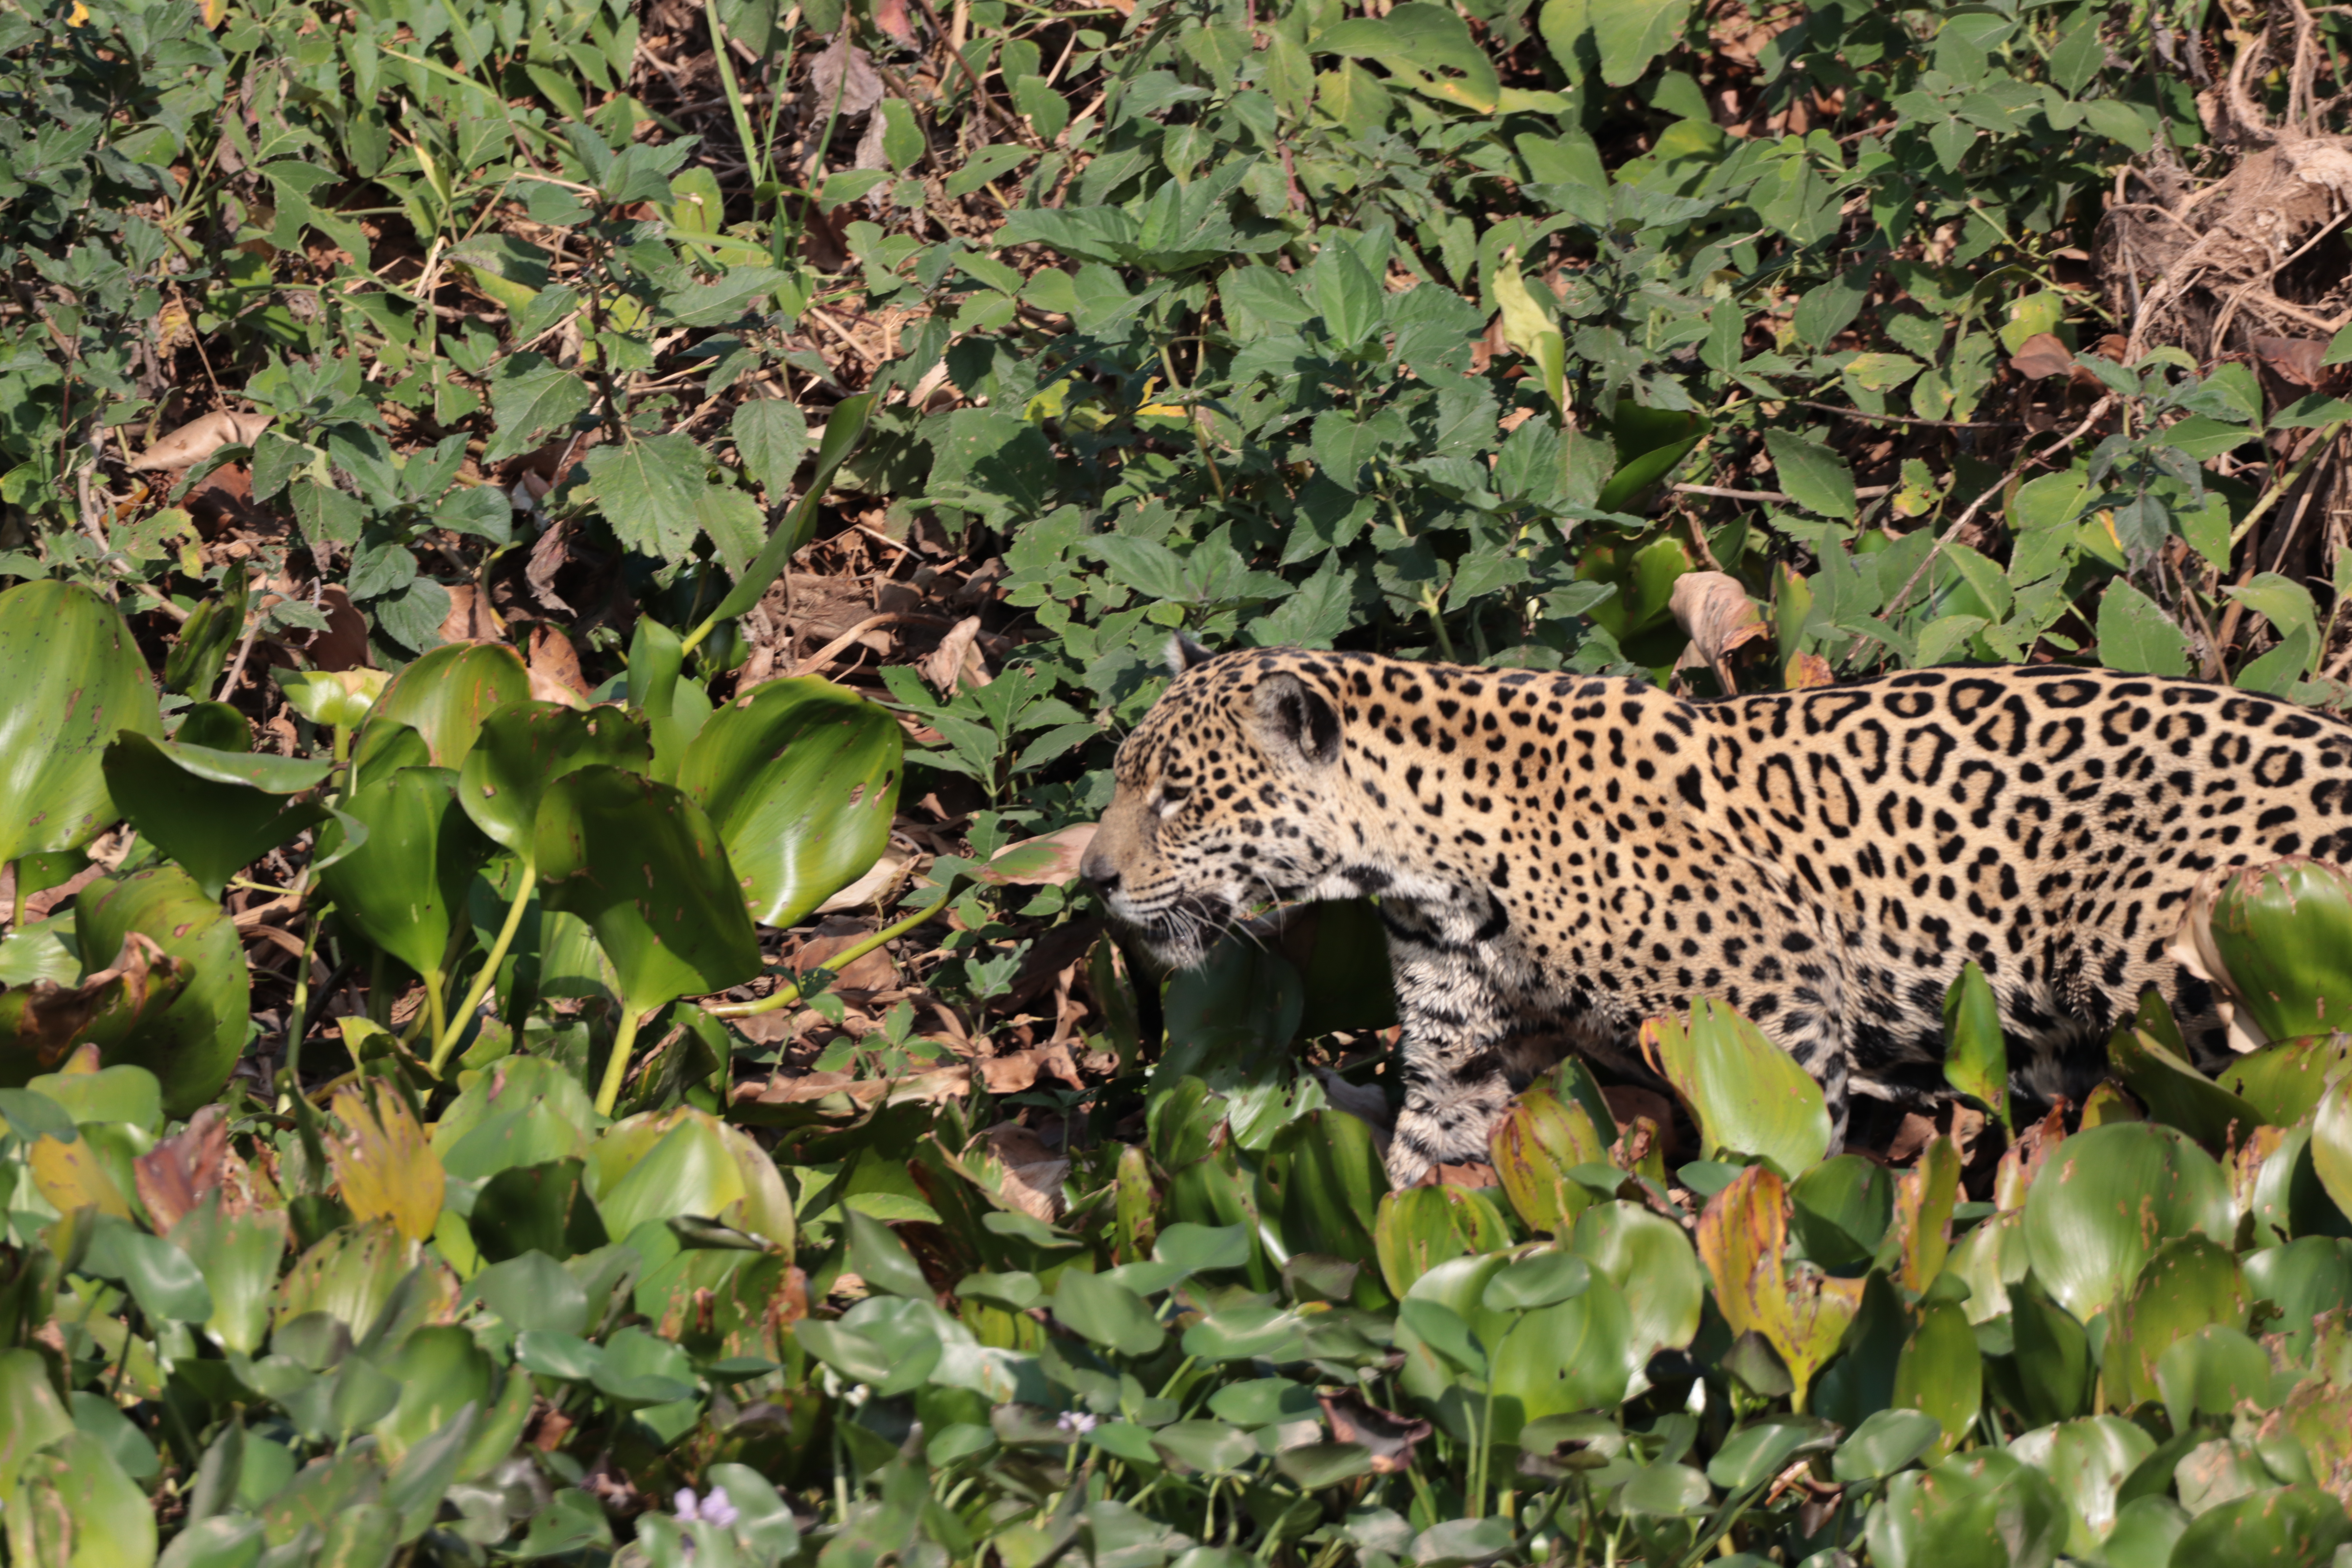
Jaguar: Jaju